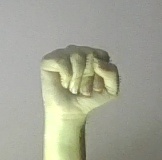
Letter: saad